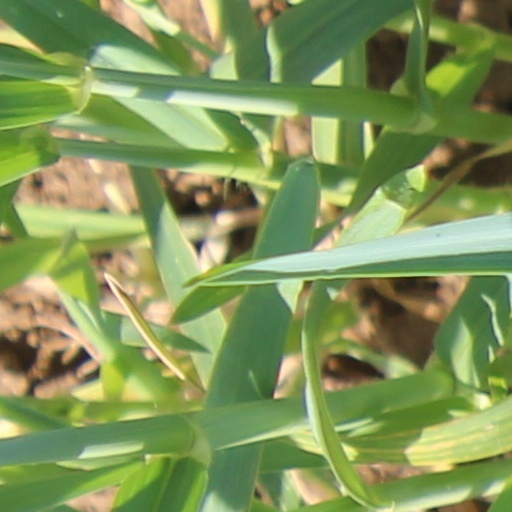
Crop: wheat